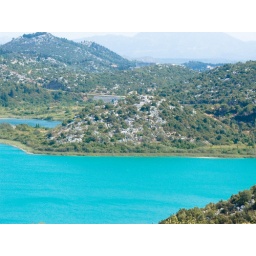
Fresh water lake in Croatia